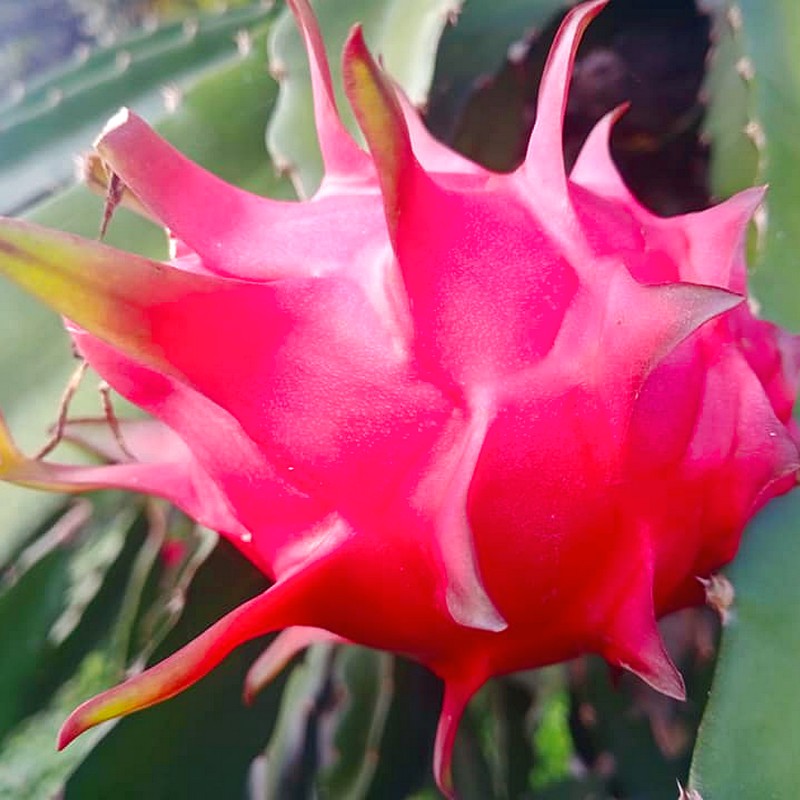
Label: Fresh Dragon Fruit